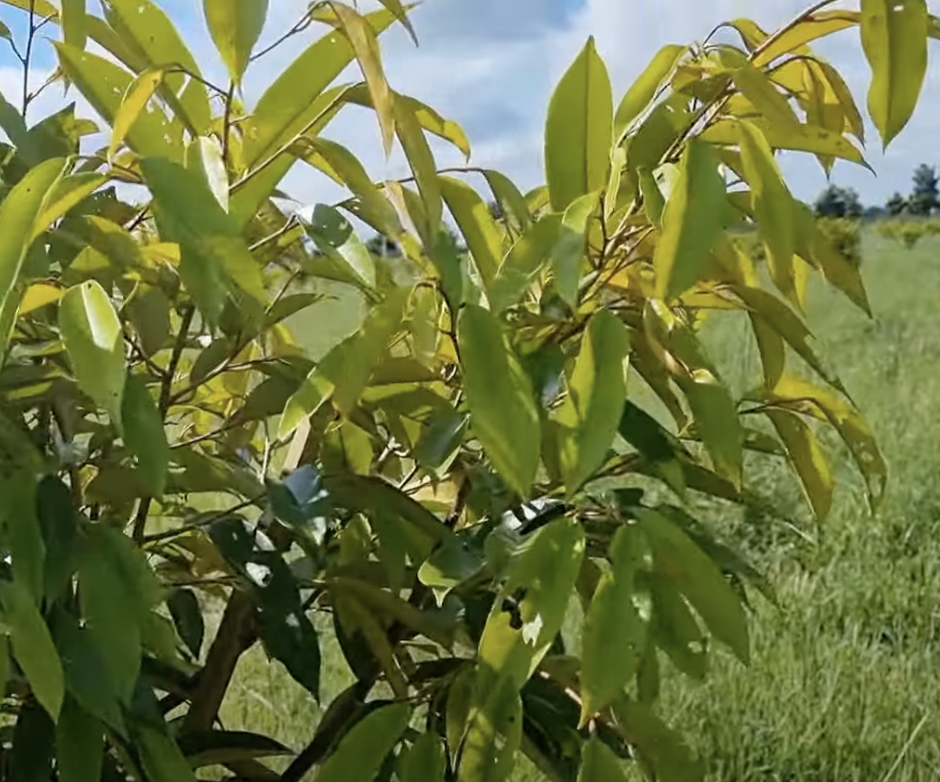
Label: yellow_leaf